Erotic comics

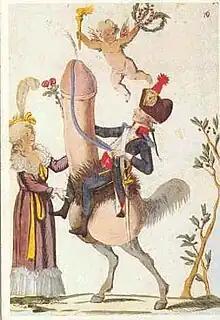
18th century pornographic cartoon "Marie Antoinette and the great French general and politician Lafayette"

Erotica has been a feature of comics almost since the medium was developed. Marie Antoinette, Louis XVI, and other aristocratic subjects were caricatured in sexually explicit pamphlets such as "The Royal Dildo" and "The Royal Orgy".